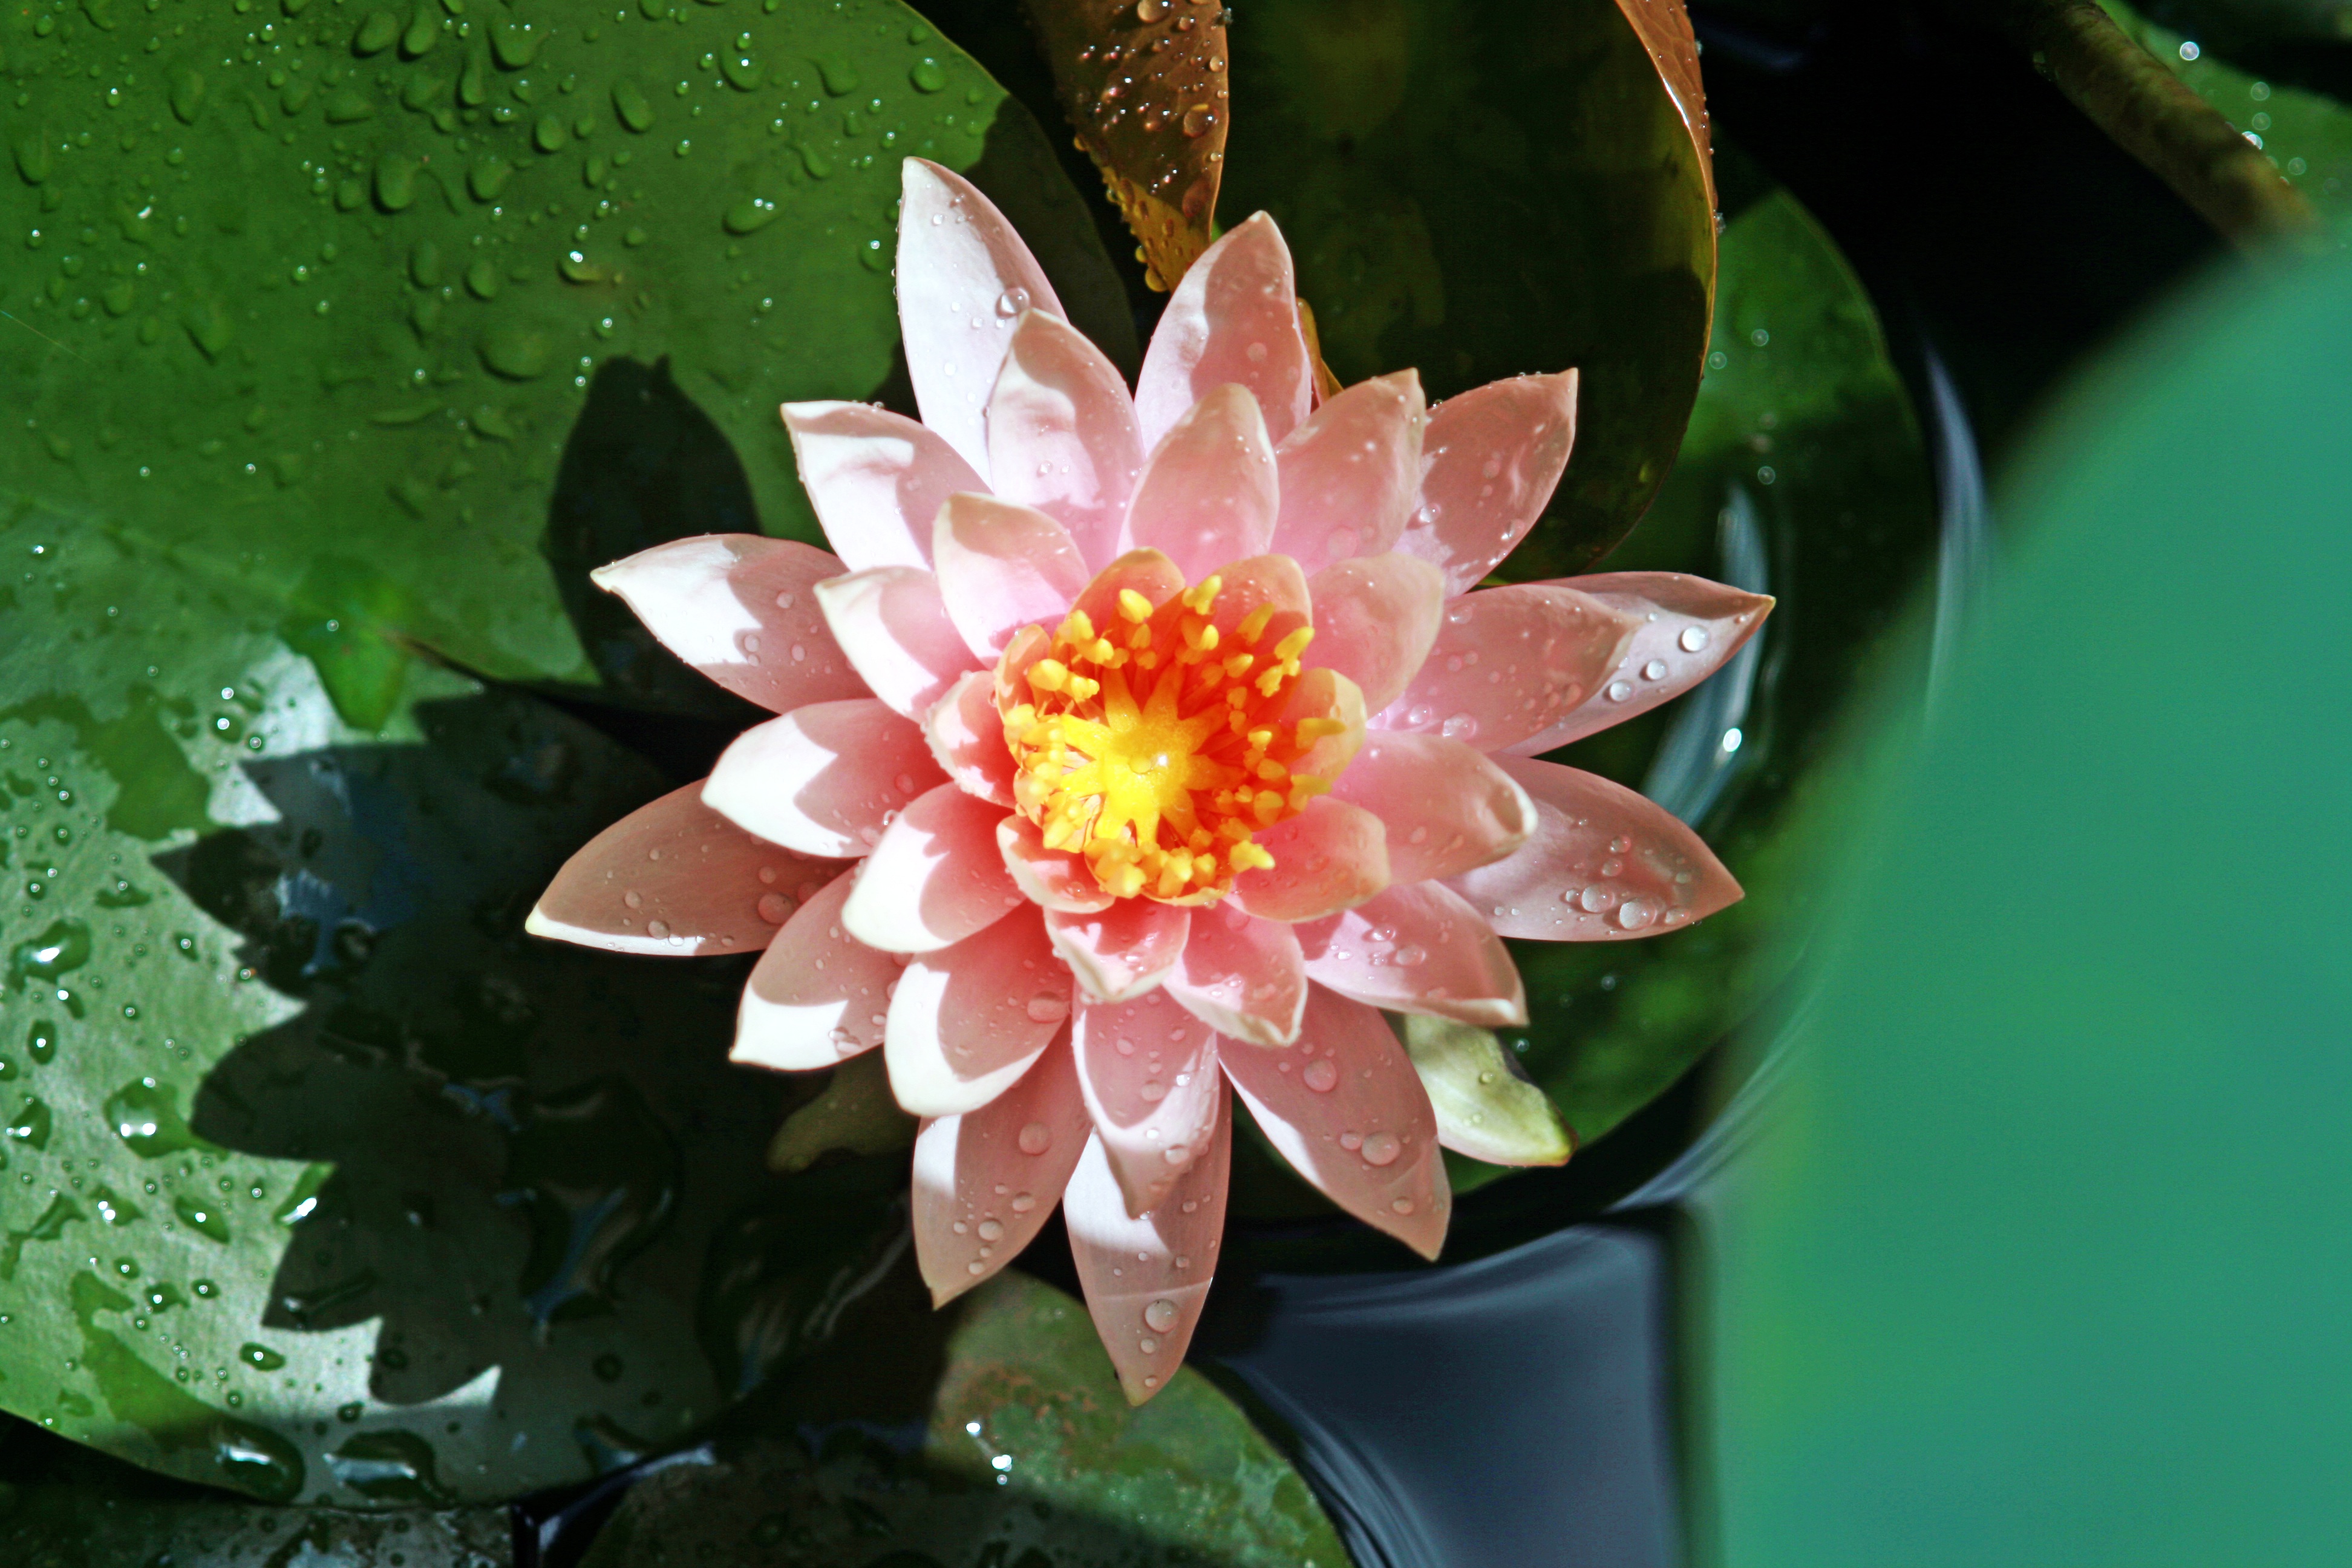
nature, blossom, plant, flower, petal, kite, botany, nail, sacred lotus, aquatic plant, flora, flowers, lotus, lily, water lilies, floristry, macro photography, flowering plant, land plant, lotus family, proteales